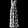
Label: Dress